Question: Please indicate a possible affordance area of the bed that can be used for sitting on
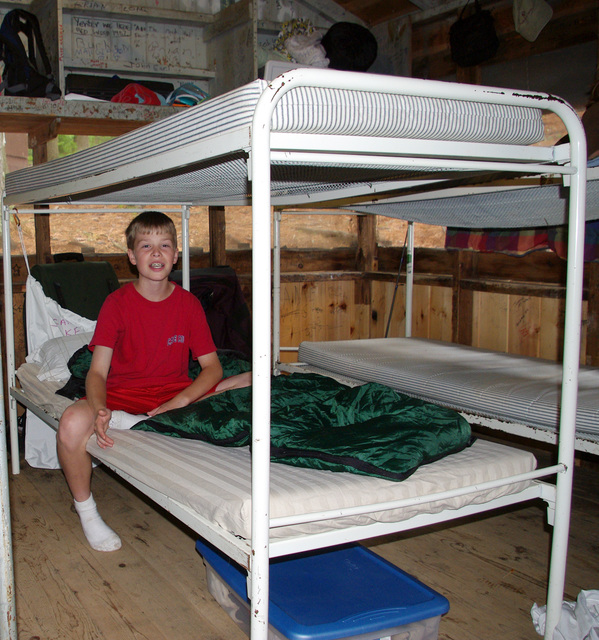
Answer: [17, 337, 539, 540]